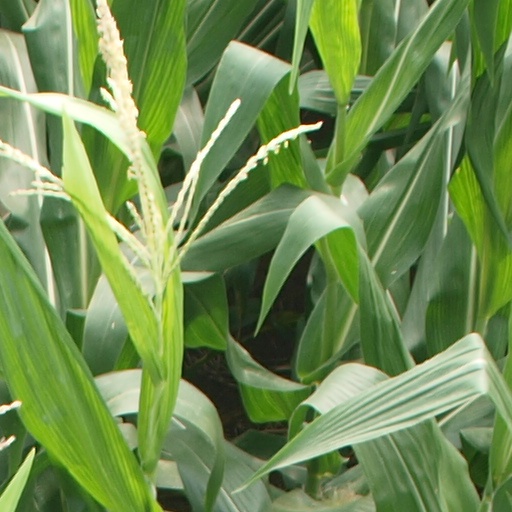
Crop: maize; corn